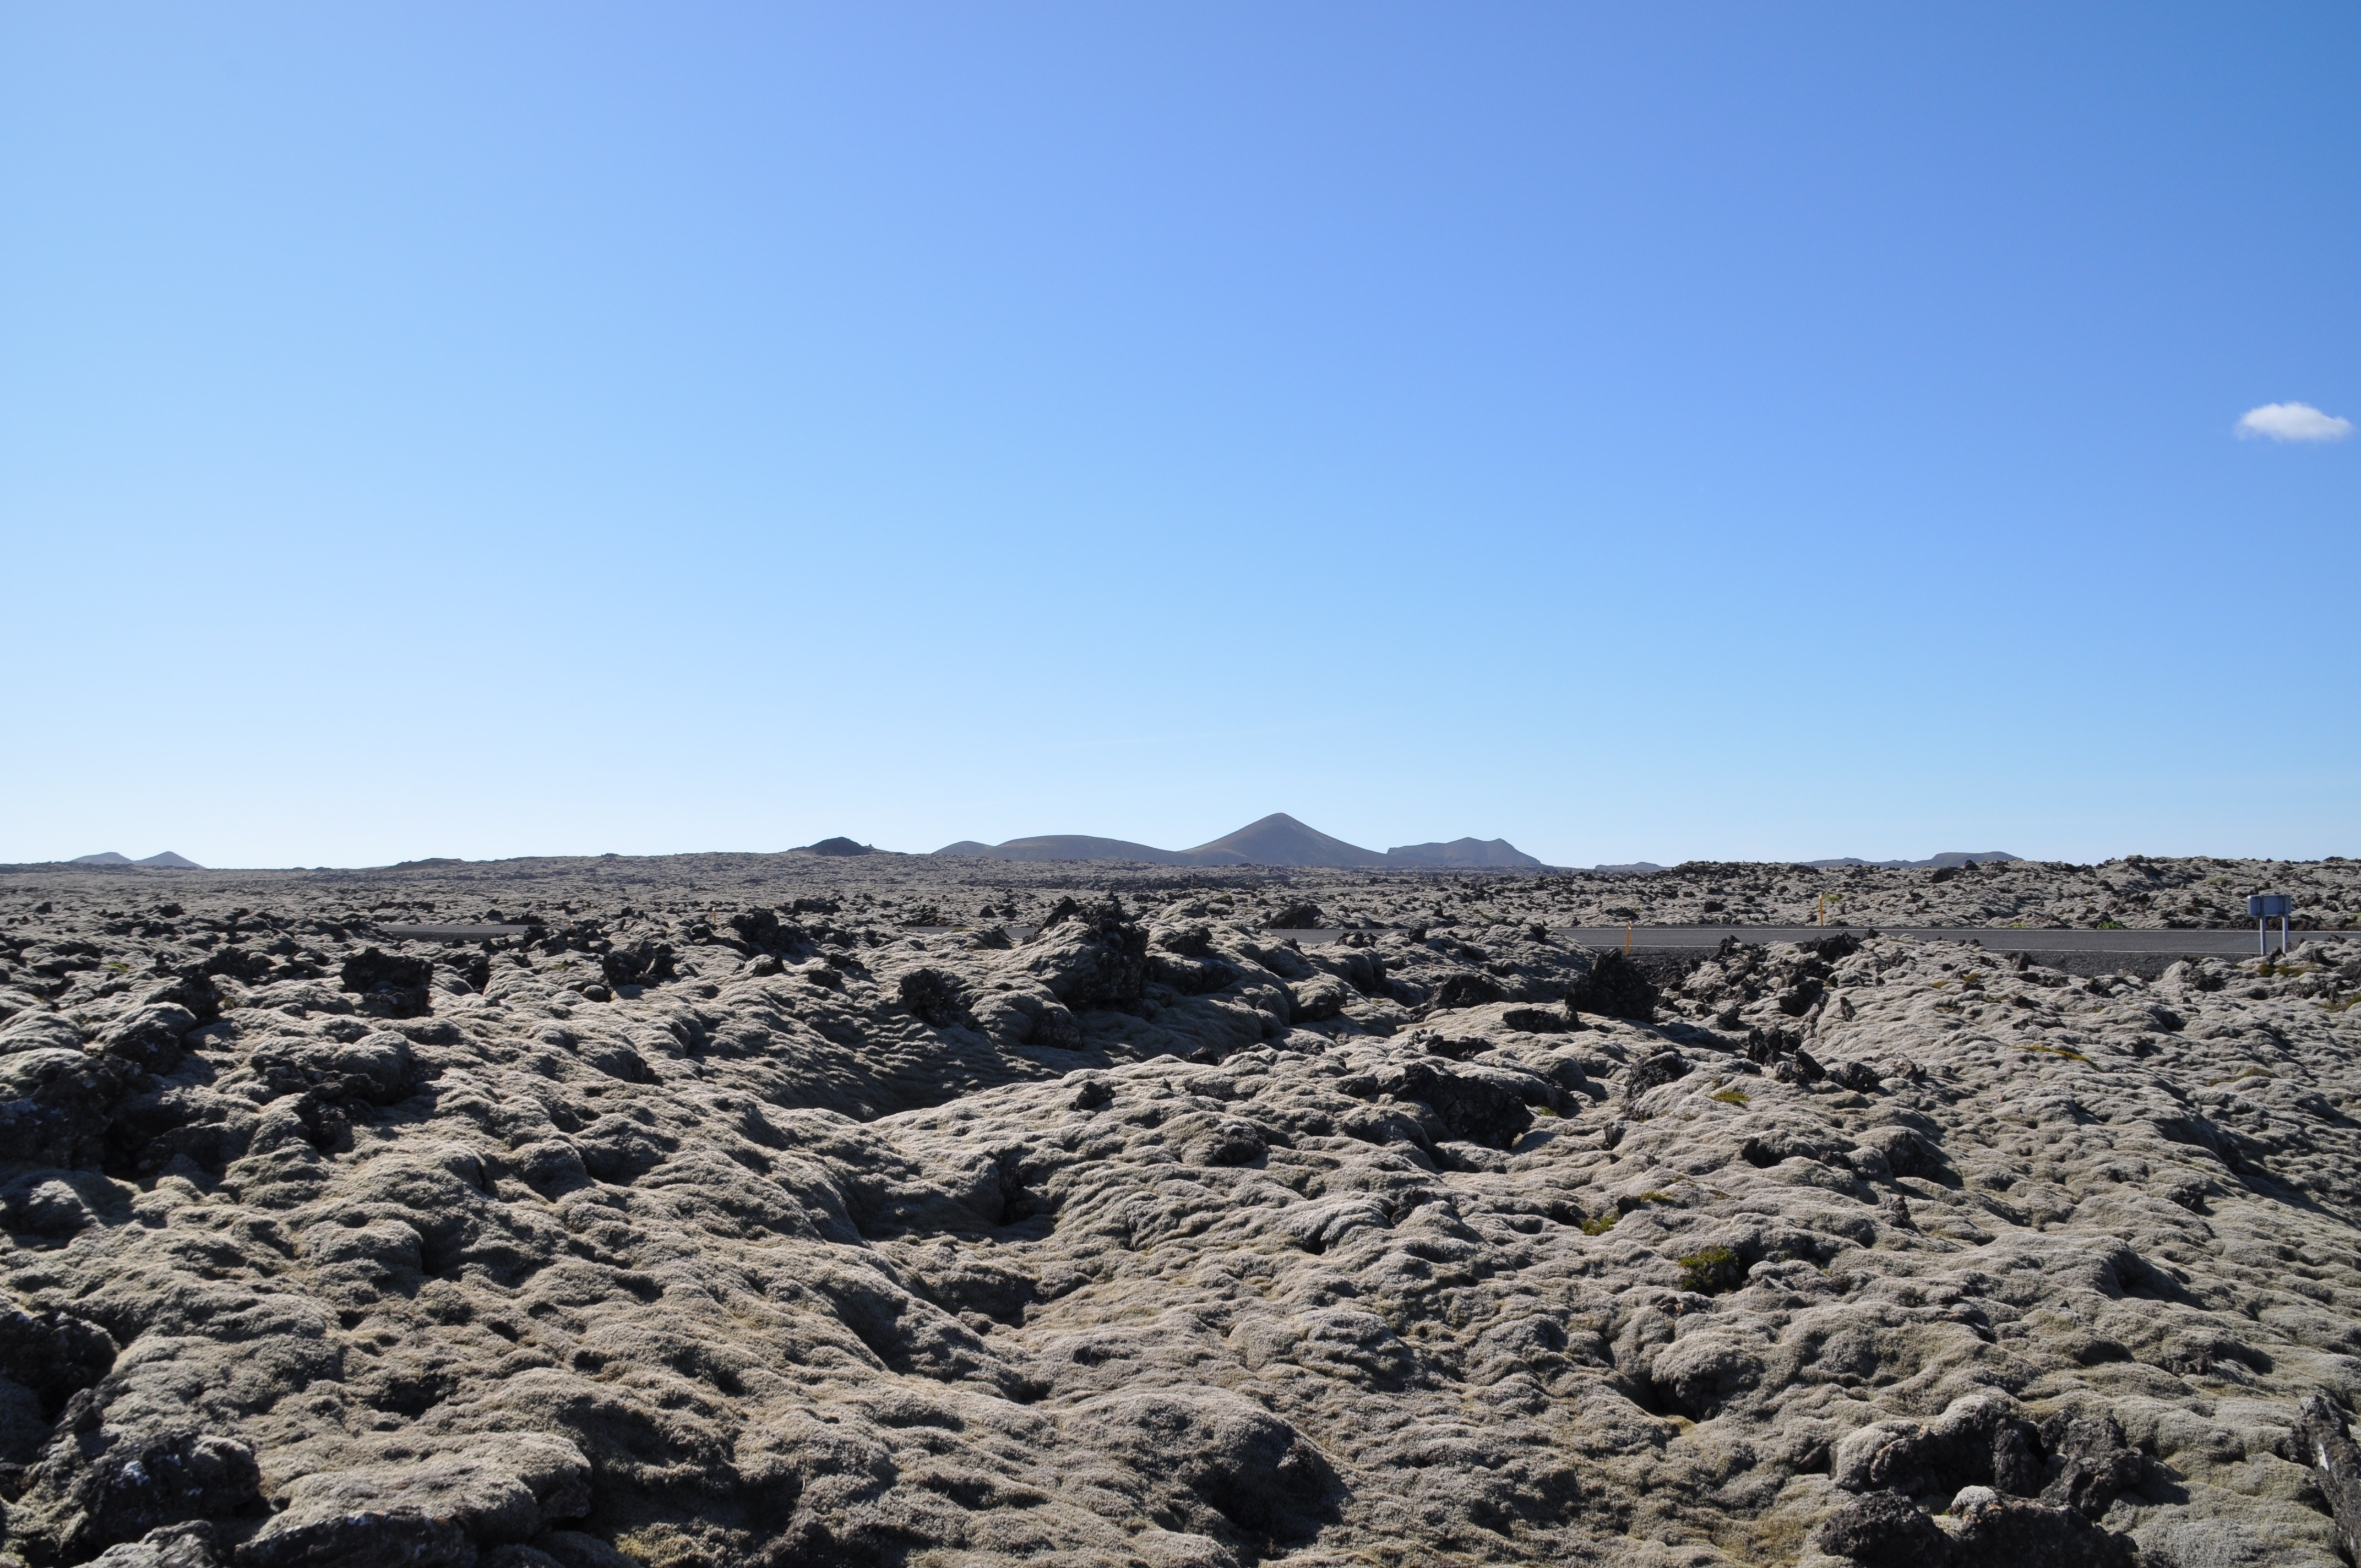
landscape, nature, rock, wilderness, mountain, snow, hill, desert, valley, iceland, ridge, summit, geology, badlands, plateau, lava, ecosystem, wadi, landform, natural environment, geographical feature, mountainous landforms